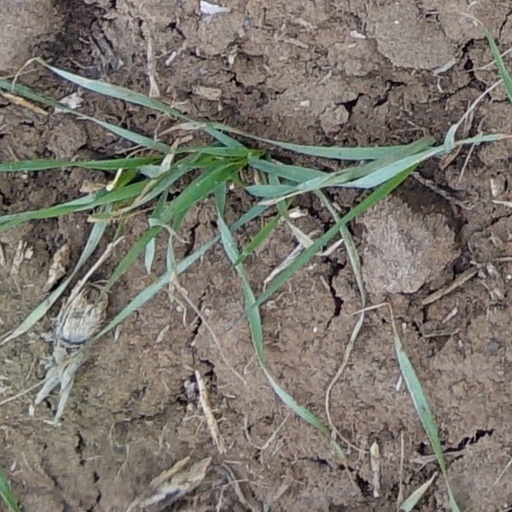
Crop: wheat